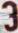
Number: 3